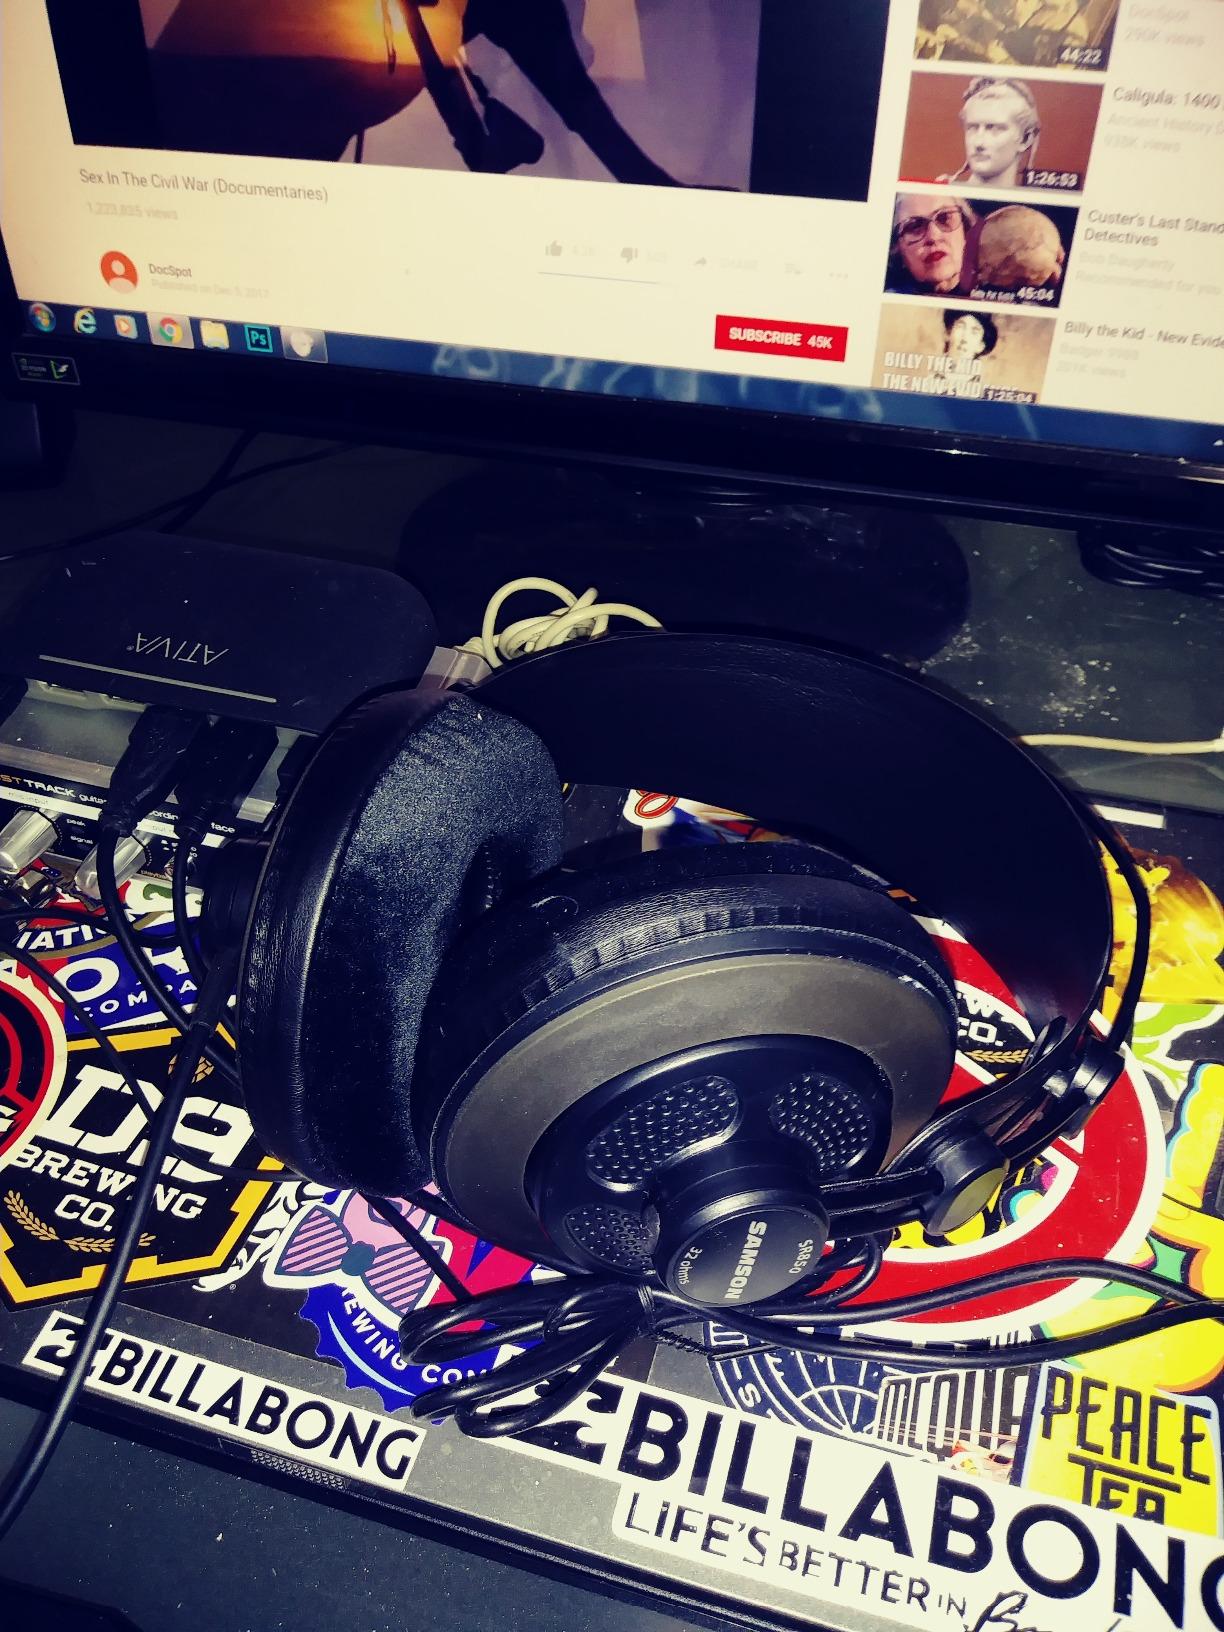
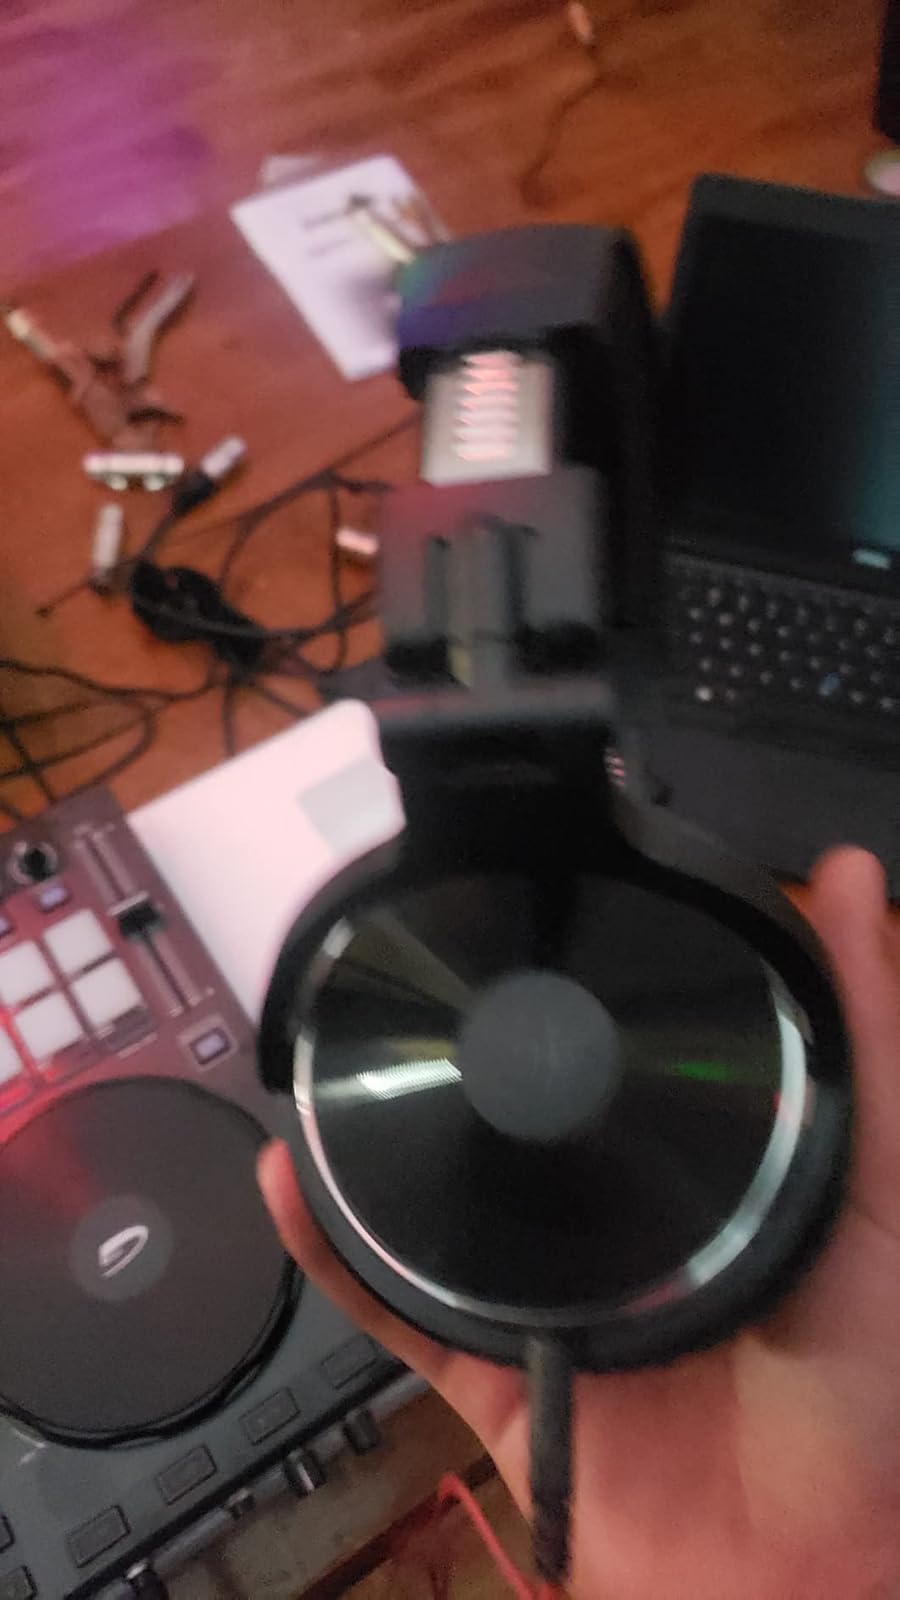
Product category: headphones
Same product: no